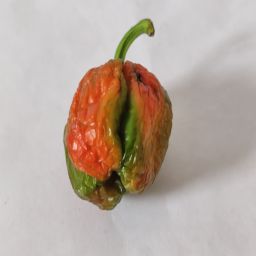
Crop: Bell Pepper
Quality: Damaged